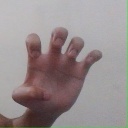
अक्षर: झ